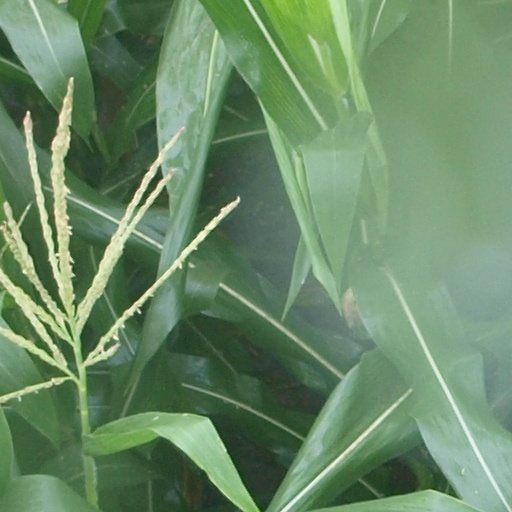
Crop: maize; corn